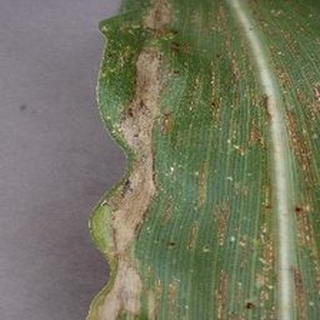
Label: corn_northern_leaf_blight